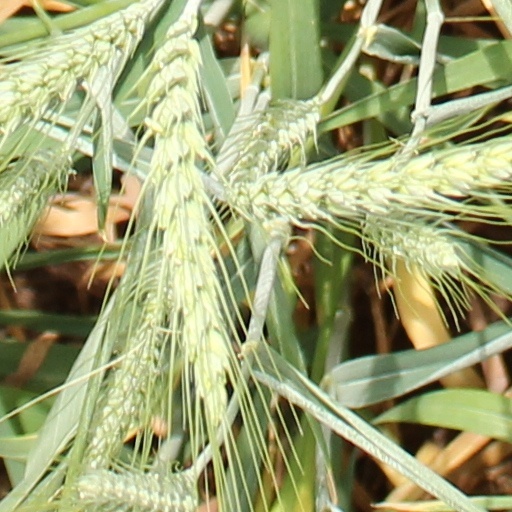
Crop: wheat